Dance forms of Tamil Nadu

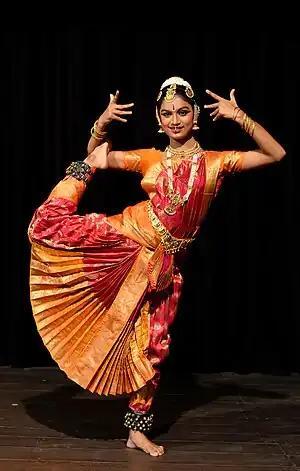
A solo Bharatanatyam performer

Bharatanatyam is a major genre of Indian classical dance that originated in Tamil Nadu. It is recognized by the Sangeet Natak Akademi as one of the oldest classical dance forms of India. The name is a portmanteau of the Tamil word "Bharatam" and "Natyam", the Sanskrit word for dance. "Bharatam" is derived from the first letters of the Tamil words "bhavam" (feelings, emotions), "ragam" (melody, framework for musical notes), and "talam" (rhythm). A description of the dance is found in the 2nd century CE Sangam literature of "Silappatikaram" and temple sculptures dated to the early middle age (6th to 9th century CE) project the dance form. The theoretical foundations of the dance are found in the Tamil text "Kootha Nool" and in "Natya Shastra", a Sanskrit text of performance arts. According to some Indologists, the origin of the dance is linked to the devadasi culture, which was prevalent in the Hindu temples.